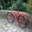
Label: bicycle